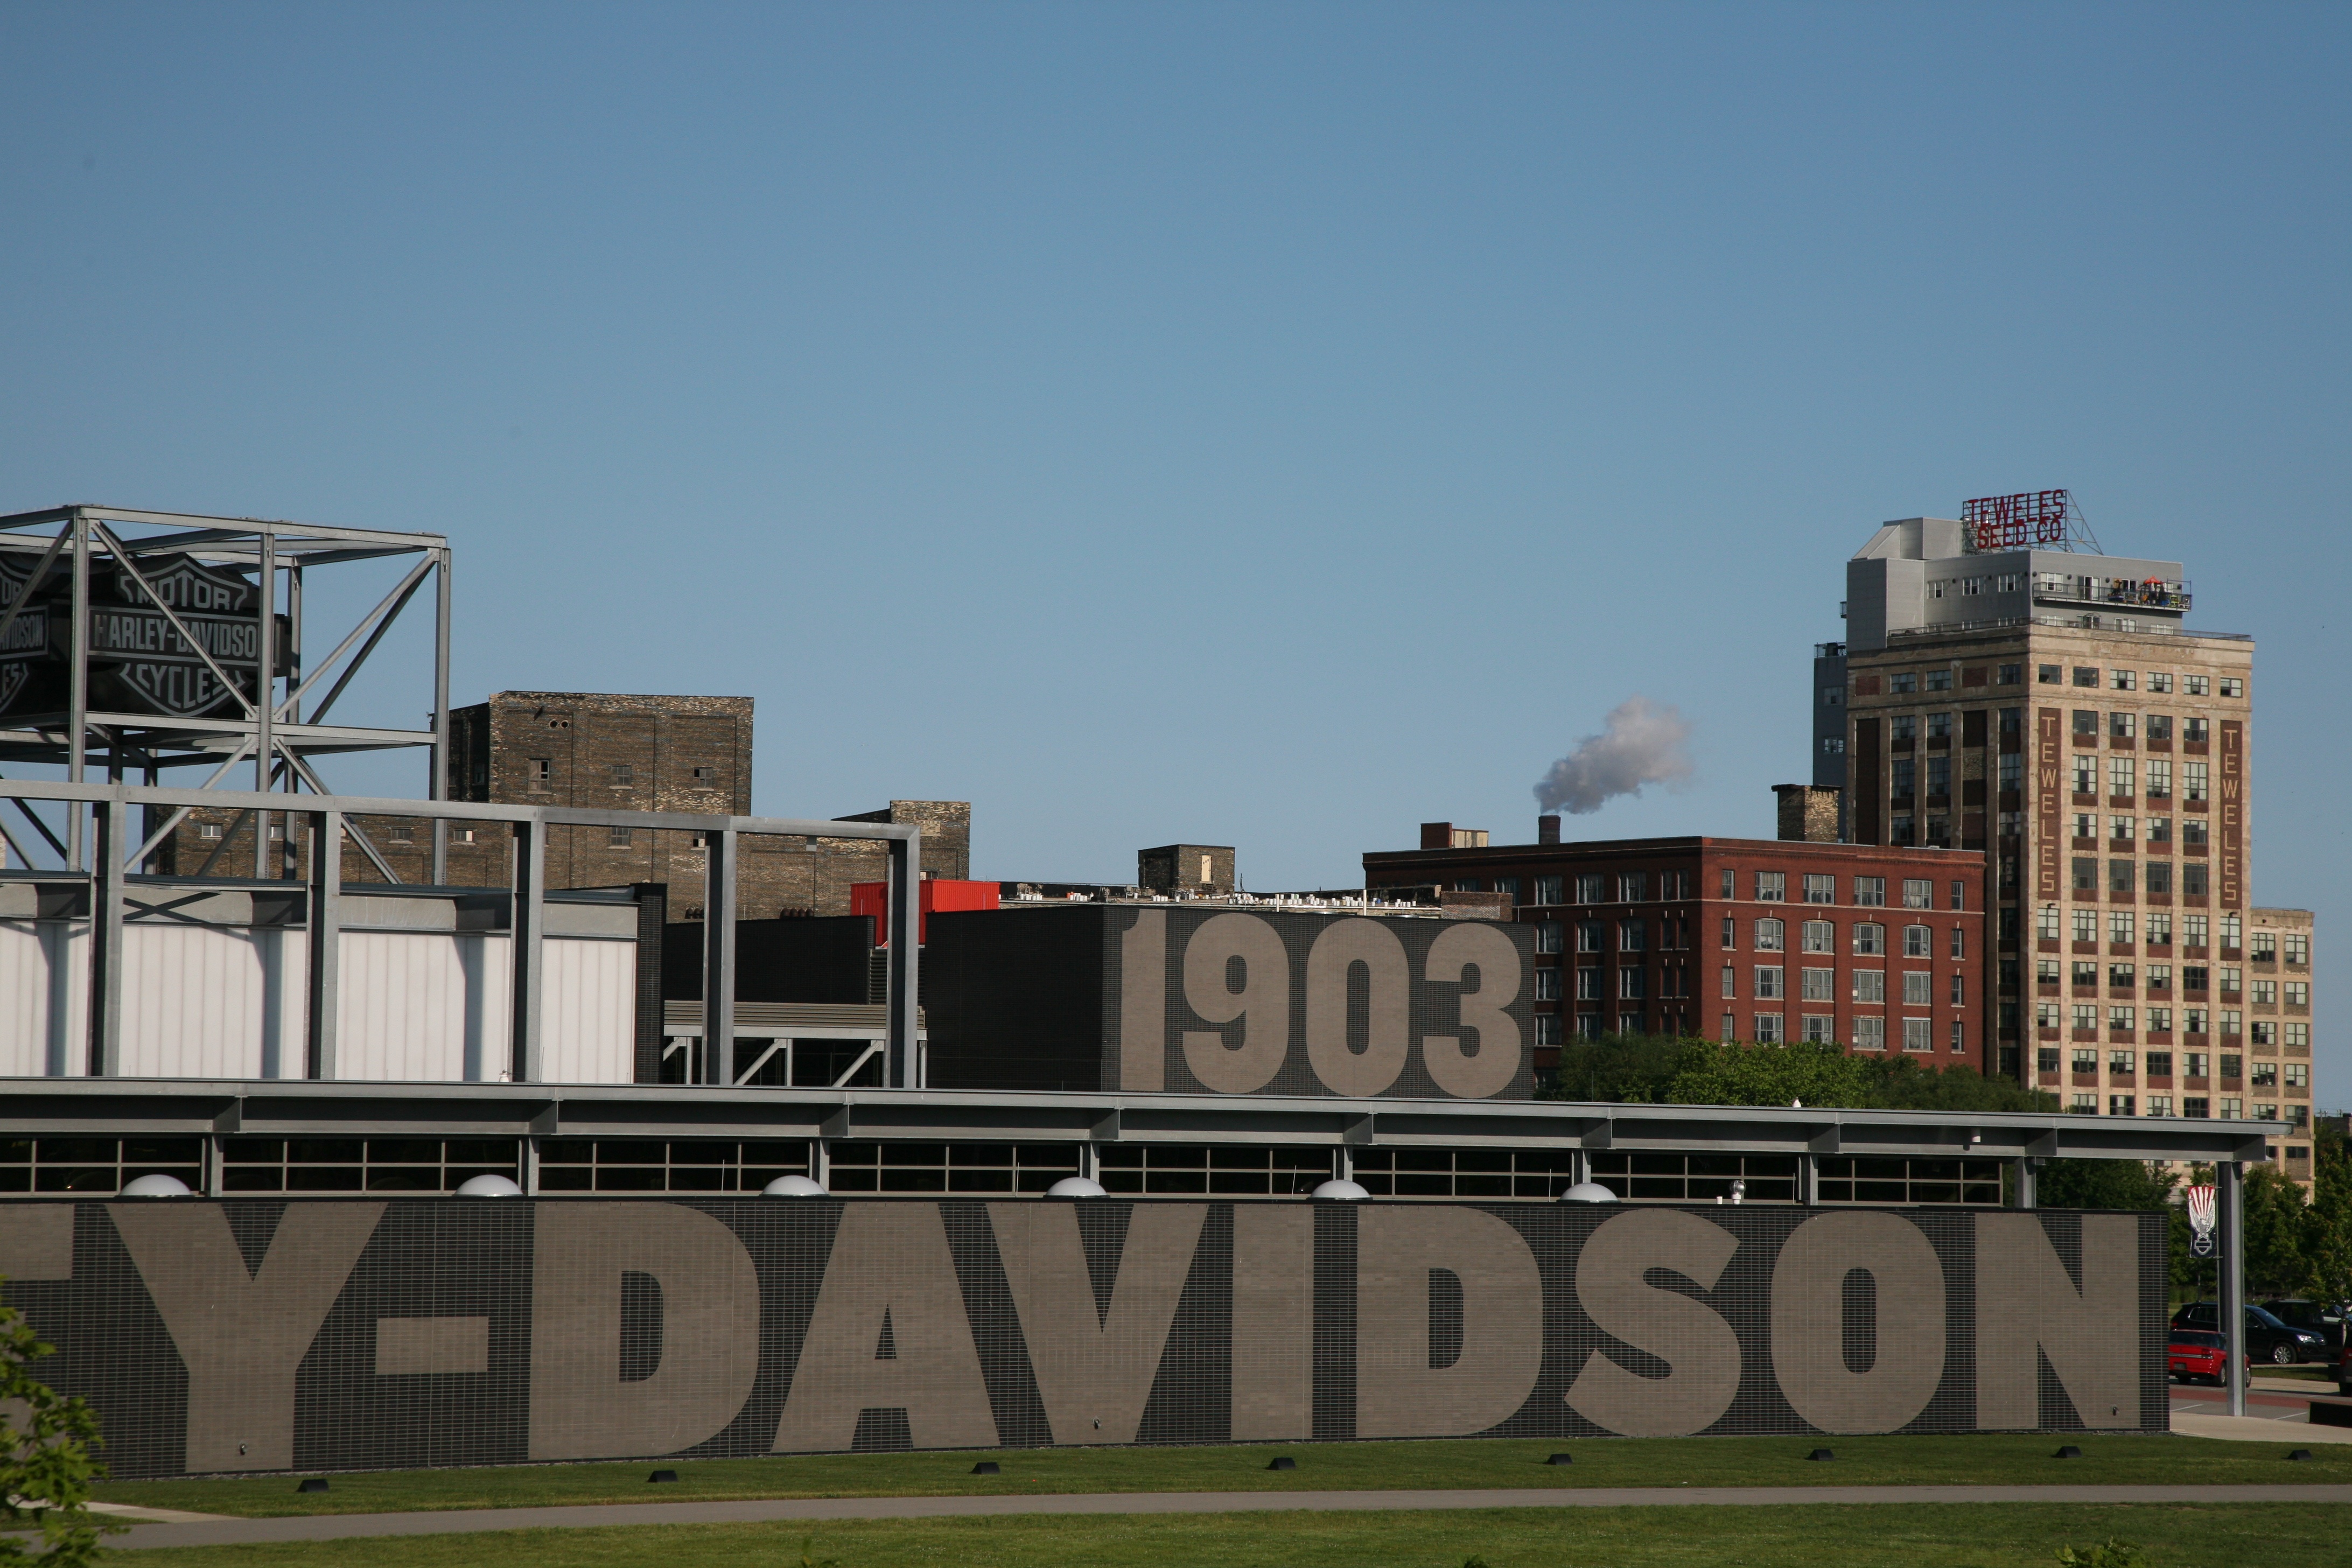
architecture, structure, skyline, building, city, downtown, suburb, museum, landmark, factory, stadium, tower block, harleydavidson, wisconsin, milwaukee, tewelesseedcompany, harleydavidsonmuseum, teweles, urban area, residential area, human settlement, sport venue